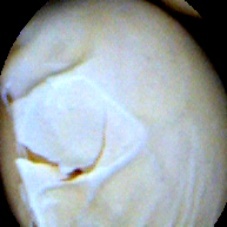
Label: Skin-damaged